Rahim Moazenzadeh Ardabili

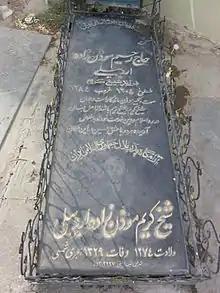
Grave of Rahim Moazenzadeh Ardabili in Ibn Babawayh Cemetery

Moazenzadeh was born in Ardabil province to a religious Azeri-Iranian family. His father Abdul Karim Moazzen Zadeh Ardabili was the first Muezzin to call the adhan, or call to prayer, on Iranian television. His voice was broadcast by radio from 1943–1947, and he carried out the morning program of radio at the Imamzadeh Mosque in Tehran, until 1947 when he died. Rahim continued to issue the call to prayer after him.